Porto

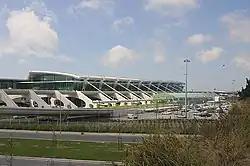
Francisco Sá Carneiro Airport

Porto serves as a gateway to northern Portugal and to northern and western Spain. Within a two-hour drive of Francisco de Sá Carneiro Airport, travelers can access four UNESCO World Heritage Sites and popular Spanish destinations such as Santiago de Compostela.